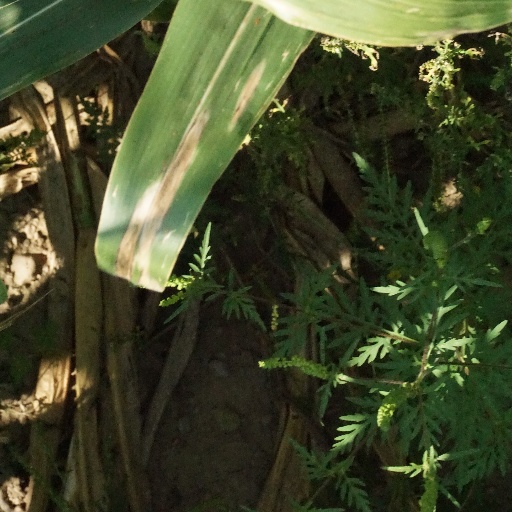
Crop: maize; corn